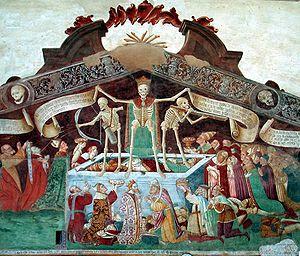
Giacomo Borlone de Buschis est un peintre italien du XVᵉ siècle.
La Danse macabre est un motif artistique populaire à la fois présent dans le folklore européen et élaboré à la fin du Moyen Âge. Elle est un élément, le plus achevé, de l'art macabre du Moyen Âge, du XIVᵉ au XVIᵉ siècle.